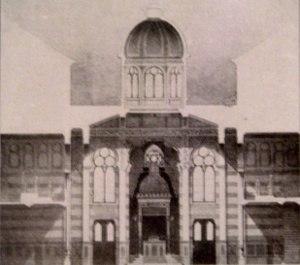
La synagogue Klaus-Lemle-Moses est une école talmudique avec synagogue, construite en 1708 dans le carré F1,11 du Quadratestadt de Mannheim. Dès le XIXᵉ siècle, elle est appelée simplement la Klaussynagoge. Elle sert comme édifice religieux jusqu'en 1940.